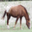
Label: horse